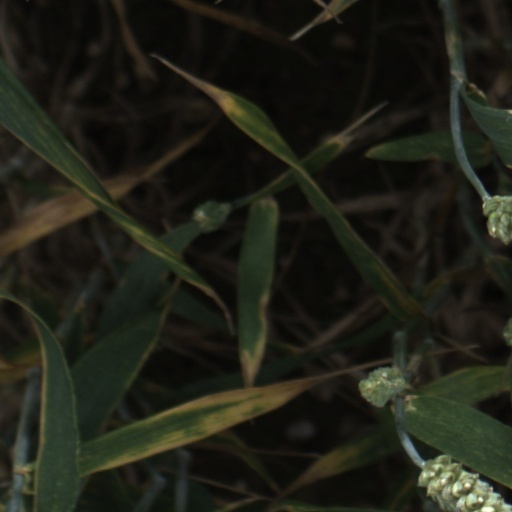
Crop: wheat